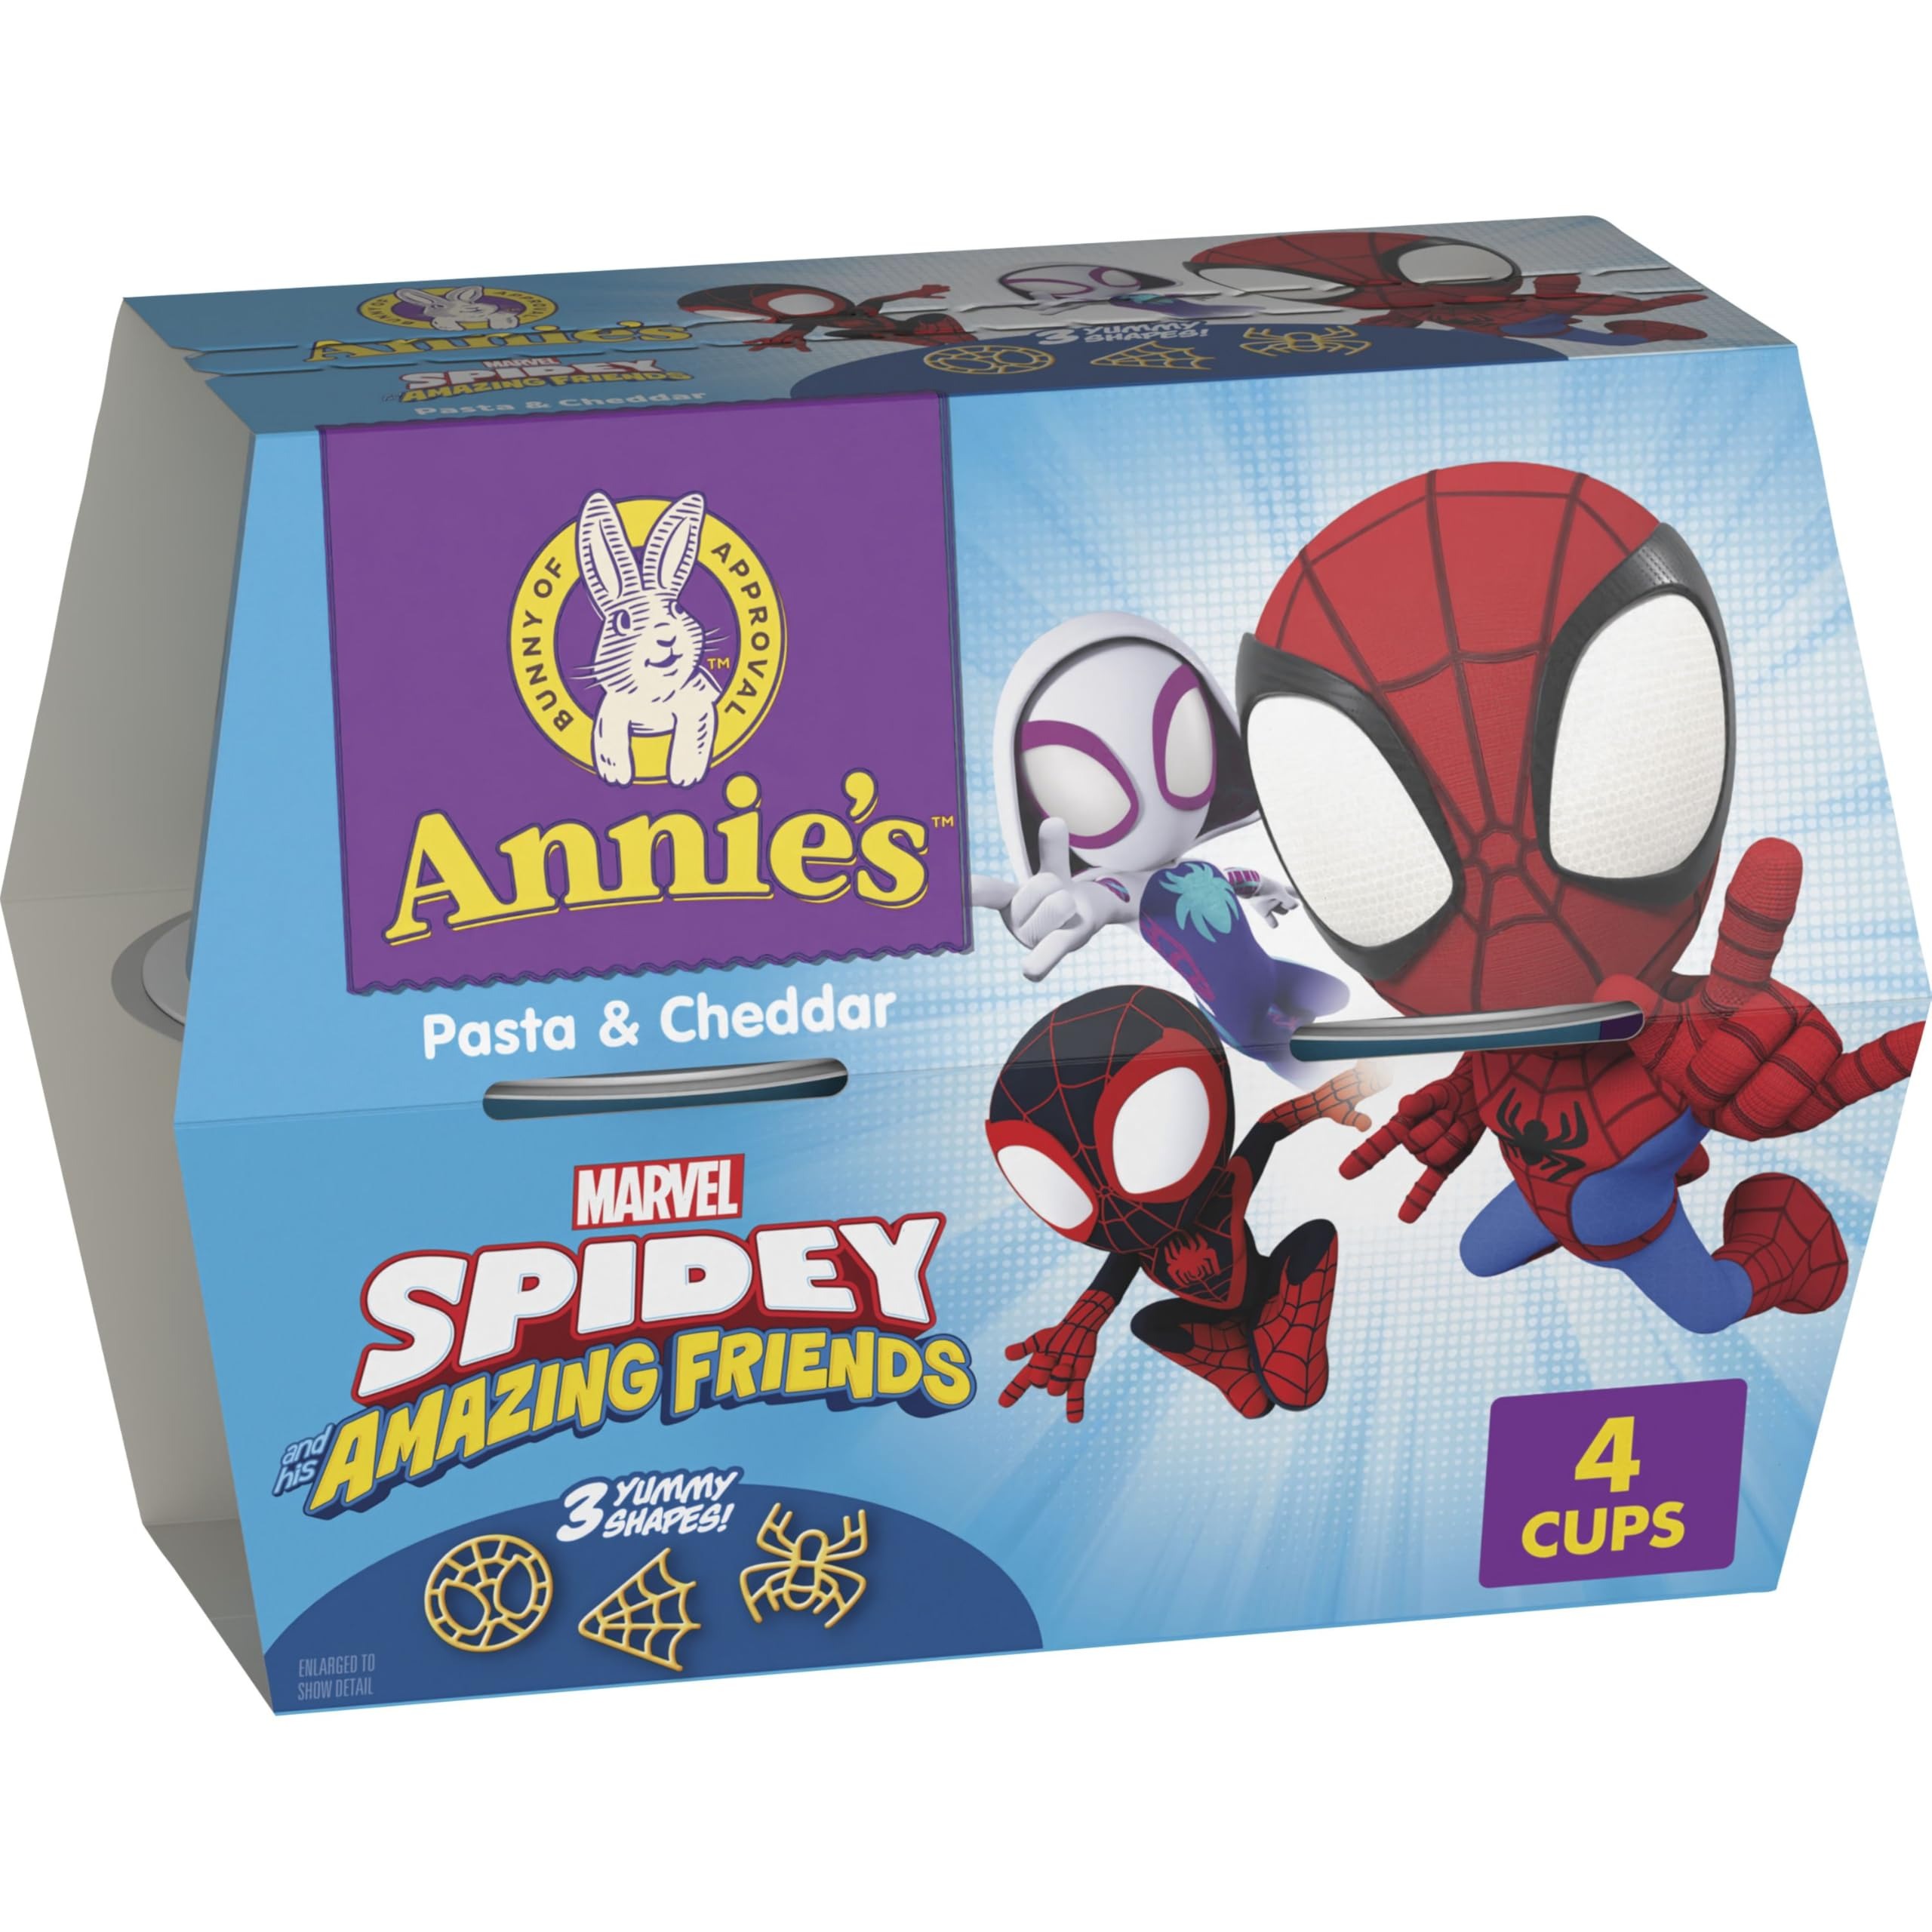
Item Name: Annie's Marvel Spidey and His Amazing Friends Macaroni and Cheese, Microwavable Pasta and Cheddar, 4 Cups, 7.48 oz
Bullet Point 1: SPIDEY MAC AND CHEESE: Organic pasta with cheddar cheese in fun shapes from Marvel Spidey and His Amazing Friends
Bullet Point 2: THREE FUN SHAPES: Discover the three fun shapes, including a web, Spidey's mask, and a spider
Bullet Point 3: MADE WITH GOODNESS: This Annie's mac and cheese is made with organic pasta and real cheese
Bullet Point 4: WHOLE GRAINS: 8g whole grain per serving; At least 48g recommended daily
Bullet Point 5: CONTAINS: One 7.48 oz pack of Annie's Marvel Spidey and His Amazing Friends Pasta and Cheddar Mac and Cheese; 4 cups
Value: 7.48
Unit: Ounce

Price: 6.99